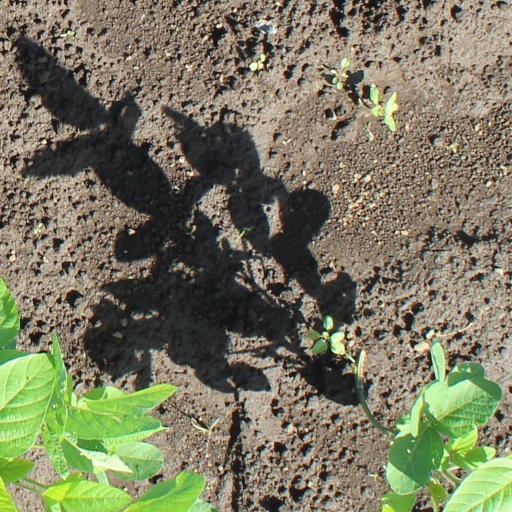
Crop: soybean